Bruno Ninaber van Eyben

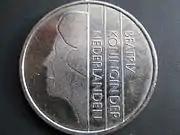
The obverse side of the Dutch guilder, designed by Bruno Ninaber van Eyben, shows Queen Beatrix

In 1971 Bruno Ninaber van Eyben graduated cum laude from the College of Art in Maastricht as a jewellery designer. In the 1970s he designed a bracelet watch (1973), a pendant watch (1976), and a fluorescent lighting system (1977). In 1979 he received the Kho Liang Ie Award, a Dutch award for industrial design.